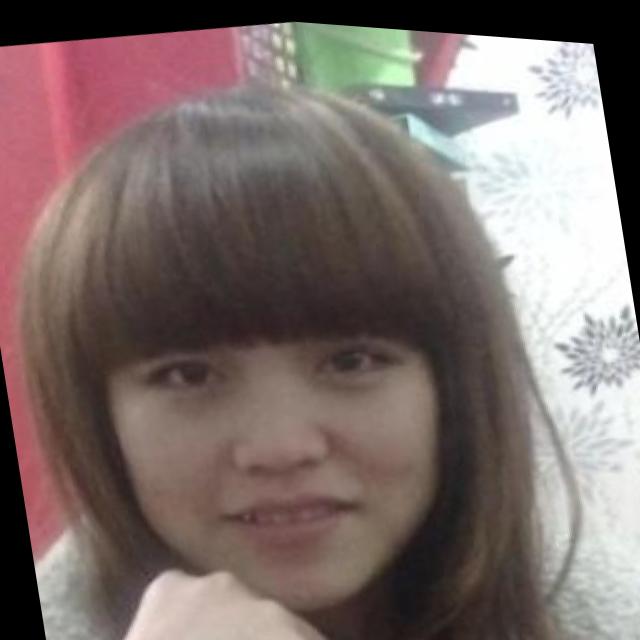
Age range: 21-44